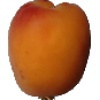
Label: apricot